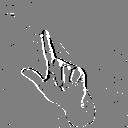
ASL letter: l